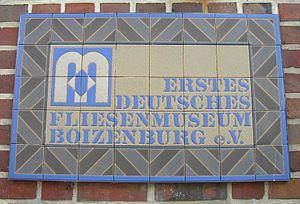
Boizenburg/Elbe est une ville du Mecklembourg dans le Nord de l'Allemagne, appartenant à l'arrondissement de Ludwigslust-Parchim.